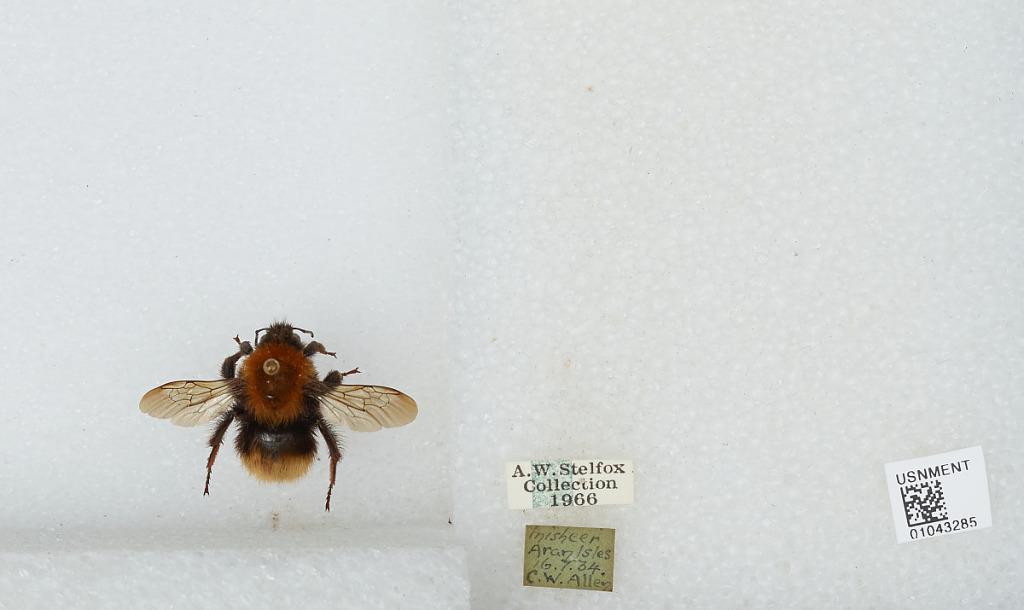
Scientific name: Bombus sp.
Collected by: C. Allen
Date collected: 1934-7-16
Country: Ireland
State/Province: Galway
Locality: Inisheer, Aran Isles
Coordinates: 53.0581, -9.5275